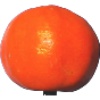
Label: clementine